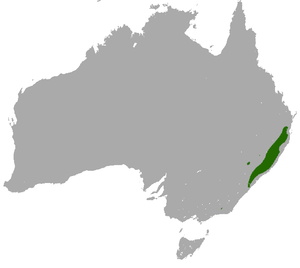
Petrogale penicillata est une espèce de marsupiaux de la famille des Macropodidés. Il habite les tas de roches et les falaises de la cordillère australienne depuis environ 100 km au nord-ouest de Brisbane jusqu'au nord du Victoria, dans une végétation allant de la forêt tropicale aux forêts sèches sclérophylles. Les populations ont sérieusement diminué dans le sud et l'ouest de son aire de répartition, mais il reste localement commun dans le nord de la Nouvelle-Galles du Sud et le sud du Queensland.